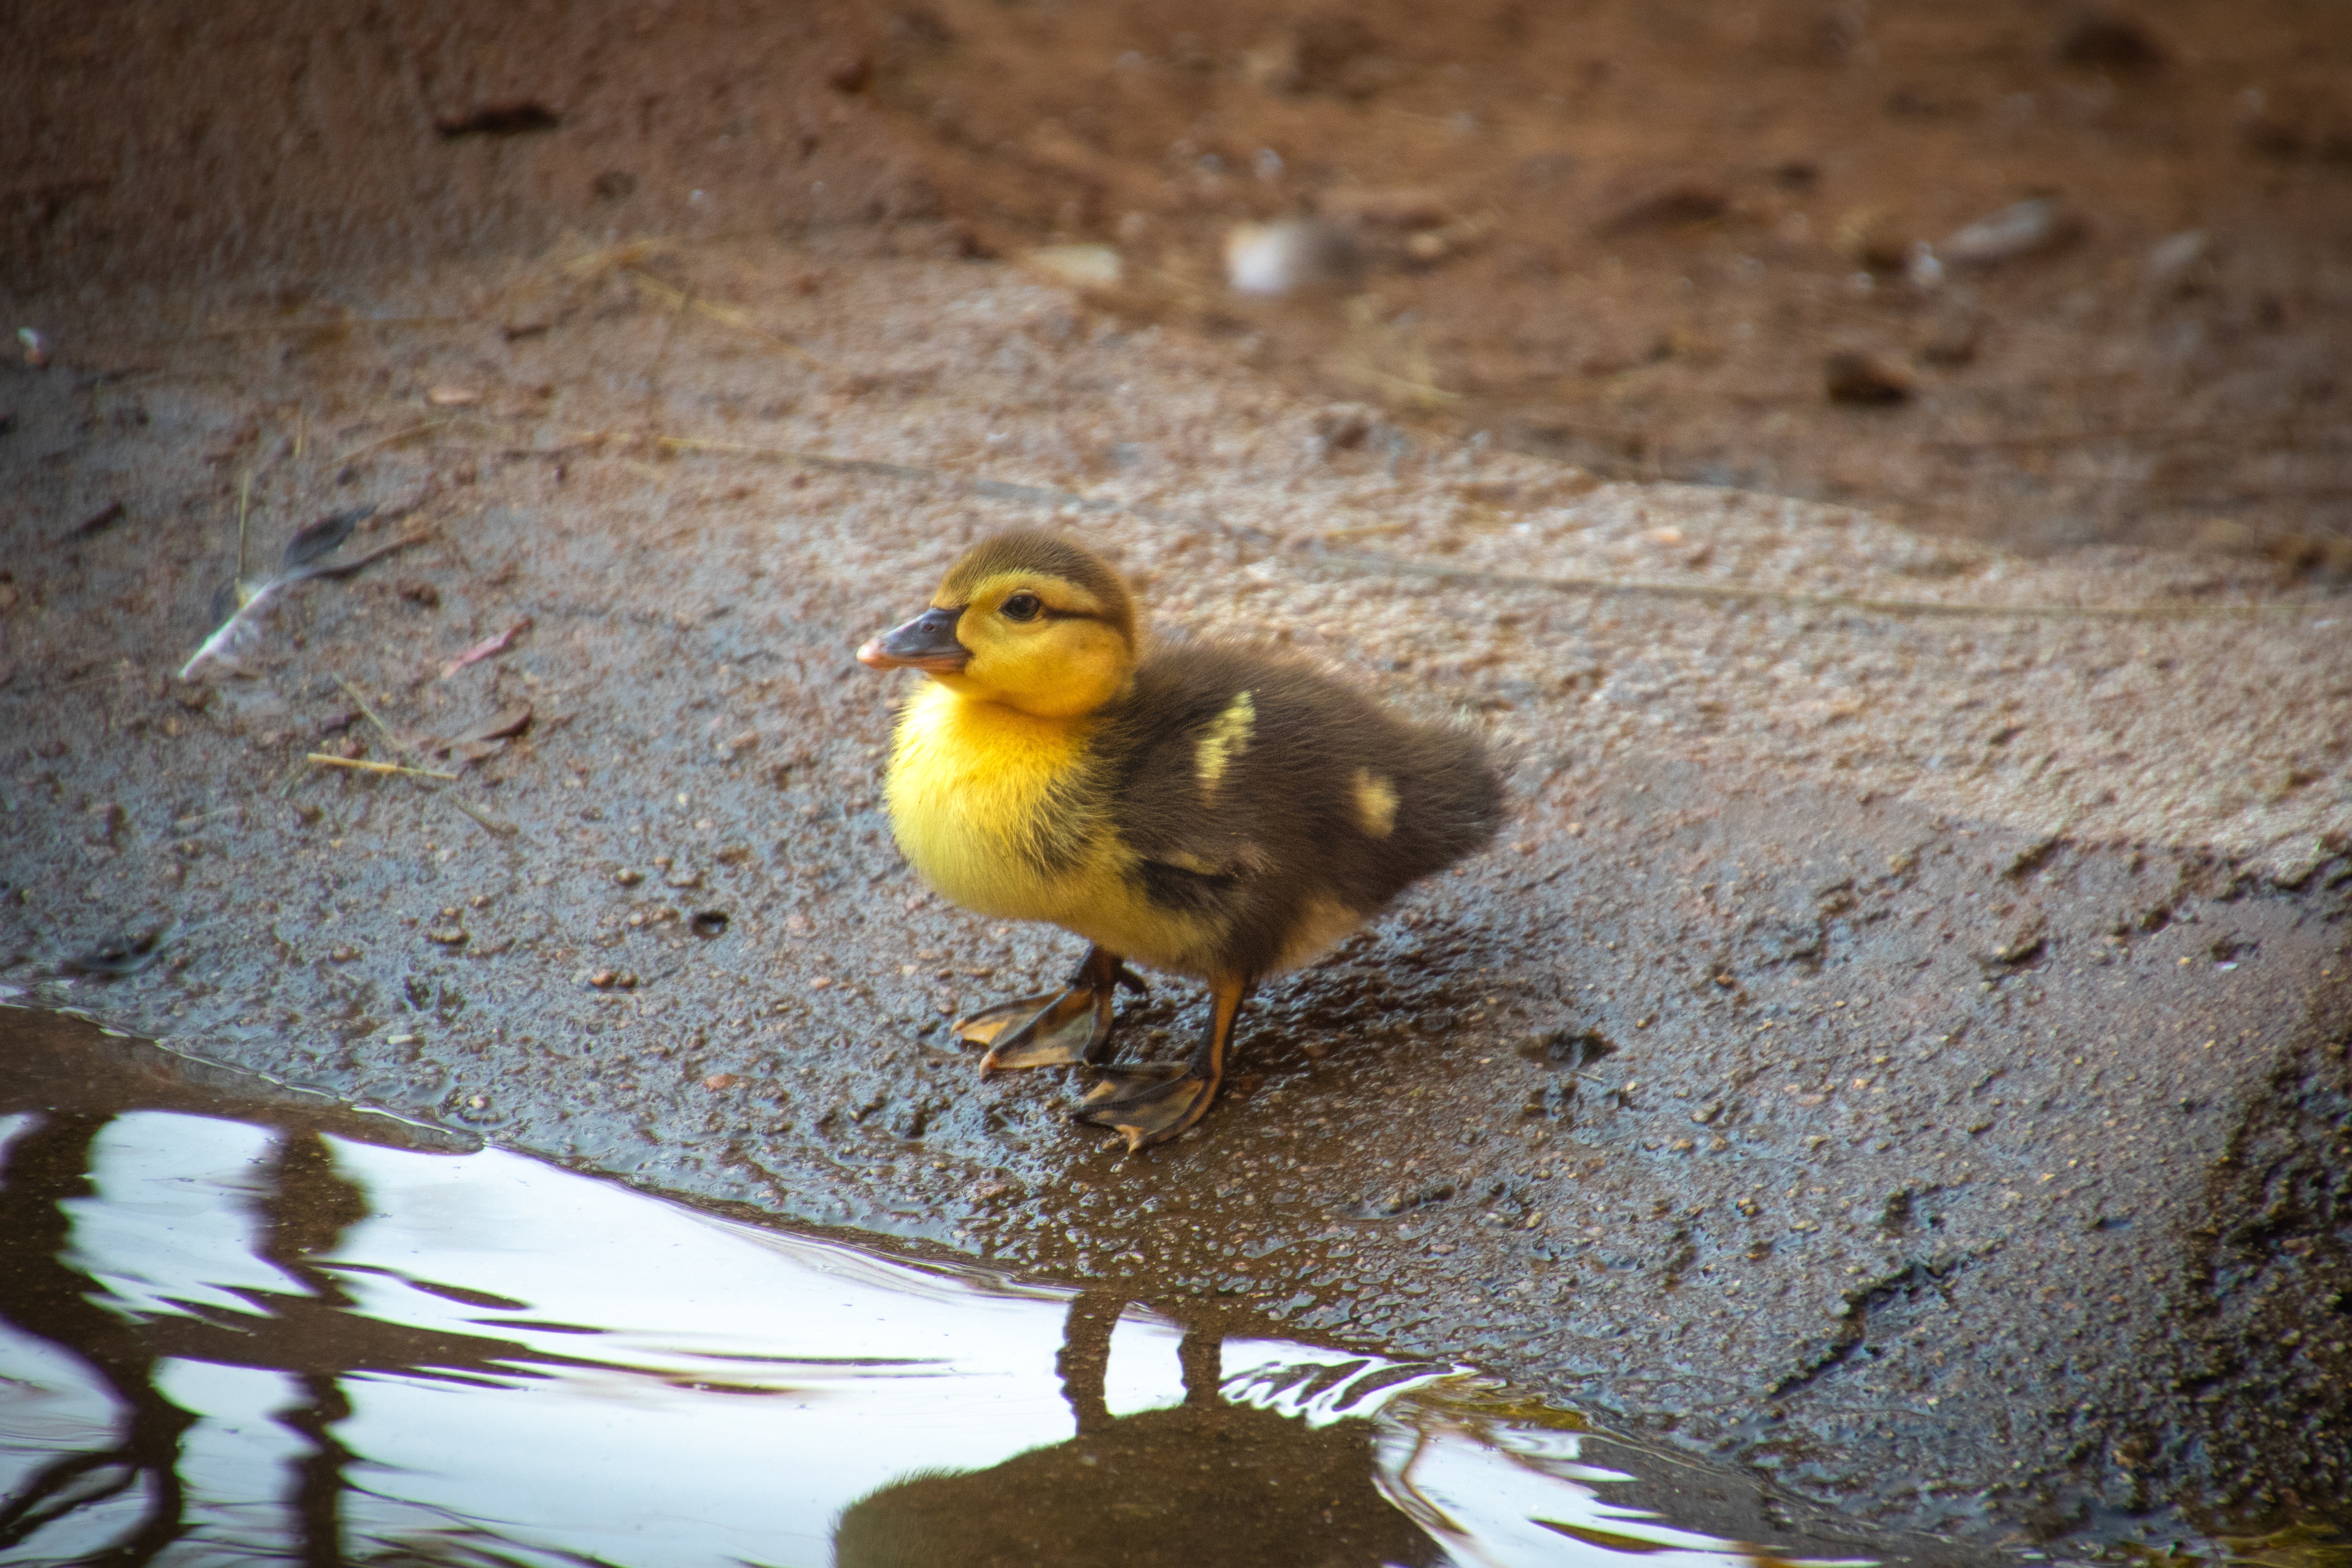
bird, atlantic canary, beak, finch, wildlife, songbird, perching bird, adaptation, organism, canary, emberizidae, goldfinch, feather